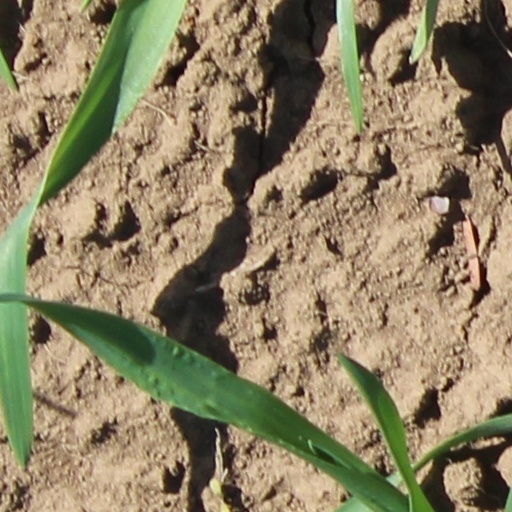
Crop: wheat